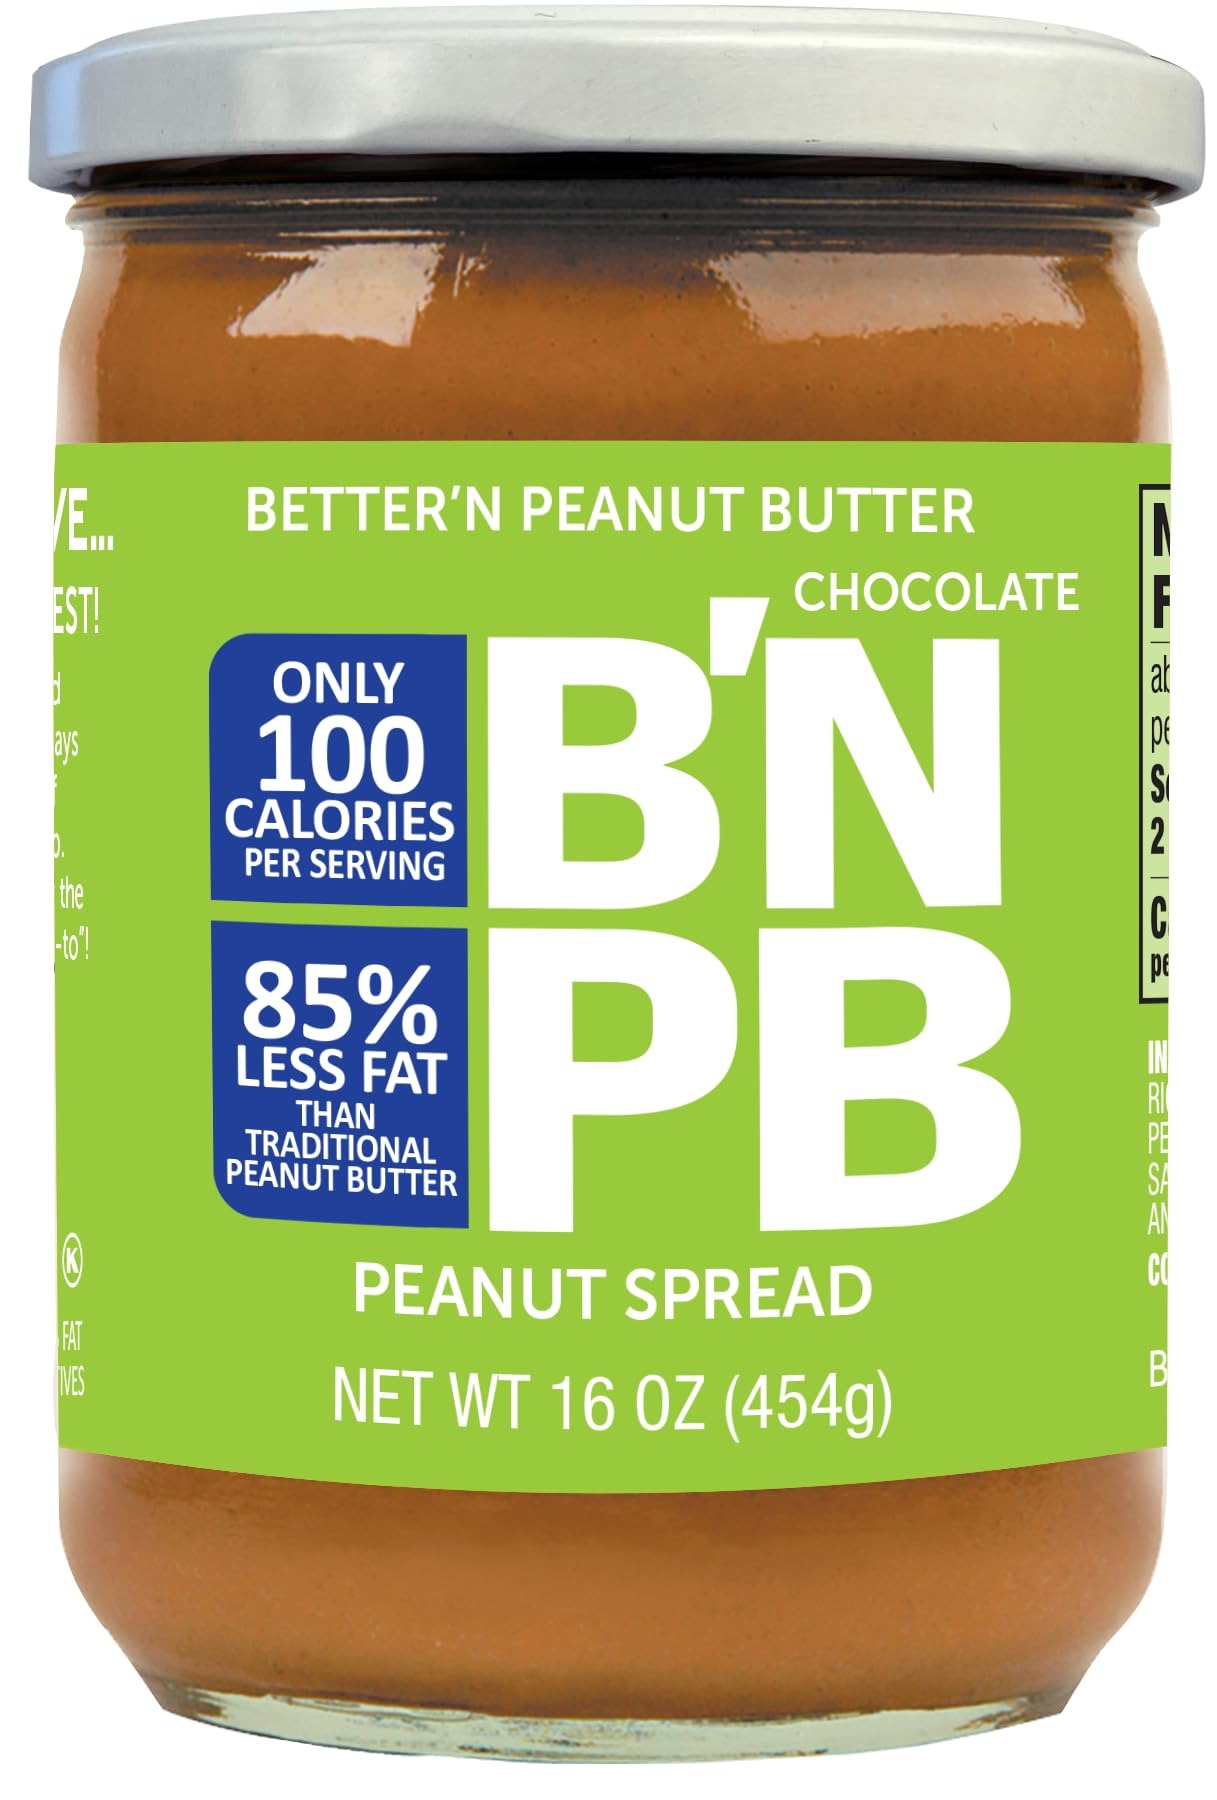
Item Name: Low Fat Chocolate Peanut Butter Spread by Better’n Peanut Butter, Creamy Low-Calorie Peanut Spread with No Saturated Fat, Gluten Free, Dairy Free, Non GMO, Kosher, 16 oz. Glass Jars
Bullet Point 1: LOW FAT CHOCOLATE PEANUT BUTTER Smooth, creamy, nutty, and healthier too? You’d better believe it! It’s not just peanut butter, it’s Better’n Peanut Butter, classically paired with rich and delicious chocolate! It’s everything you need for your favorite PB fix, with 50% fewer calories and 85% less fat than average peanut butter.
Bullet Point 2: LOW CALORIE Cutting calories just got a little bit tastier. With just 100 calories per serving and zero trans fats or saturated fats, you can easily watch your health while having your peanut butter – and eating it too! Peanut butter is a great source of protein, loaded with health-promoting nutrients like fiber and Vitamin E, perfect for all sorts of healthy diets.
Bullet Point 3: FAVORITE SNACK STAPLE Better’n Peanut Butter is a great option for breakfast, lunch, dinner, or even dessert! Made with real chocolate, this sweet spread makes anything a treat! Great for sandwiches, crackers, and breakfast smoothies. You can also try drizzling it over a mixed fruit bowl, or with apple slices. When you want a quick and healthy snack, Better’n Peanut Butter is your best go-to!
Bullet Point 4: A HEALTHY CHOICE Better’n Peanut Butter is perfect for people with all kinds of dietary needs. It is a gluten-free, dairy-free, palm oil free, Kosher and non-GMO Project certified snack and spread, pasteurized and made without any chemical preservatives.
Bullet Point 5: BETTER’N PEANUT BUTTER makes low fat, low-cal, diet-friendly peanut butter spreads that aren’t just good- they're amazing! Our lineup of original and awesomely flavored peanut spreads gives you tasty options for all your favorite meals and snacks. Bursting with pure nutty goodness, it’s not just peanut butter – it's better!
Value: 16.0
Unit: oz

Price: 7.79